Outlaws (2021 film)

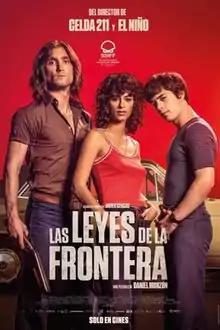
Theatrical release poster

Outlaws or The Laws of the Border is a 2021 Spanish film directed by Daniel Monzón adapting the novel of the same name by Javier Cercas. It stars Marcos Ruiz, Begoña Vargas and Chechu Salgado.